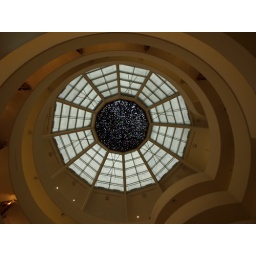
The spiral interior architecture of the Guggenheim museum, New York. There was a night sky installation in the glass roof